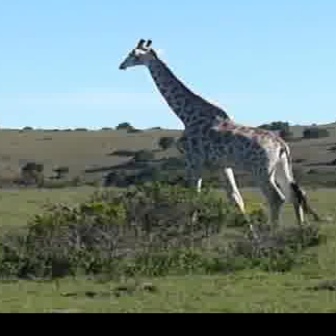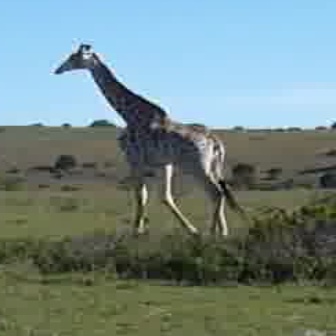
  Please identify the target specified by the bounding box [117,36,319,238] in the first image and locate it in the second image. Return the coordinates in [x_min,y_min,x_max,y_max] format.
Answer: [51,43,249,240]